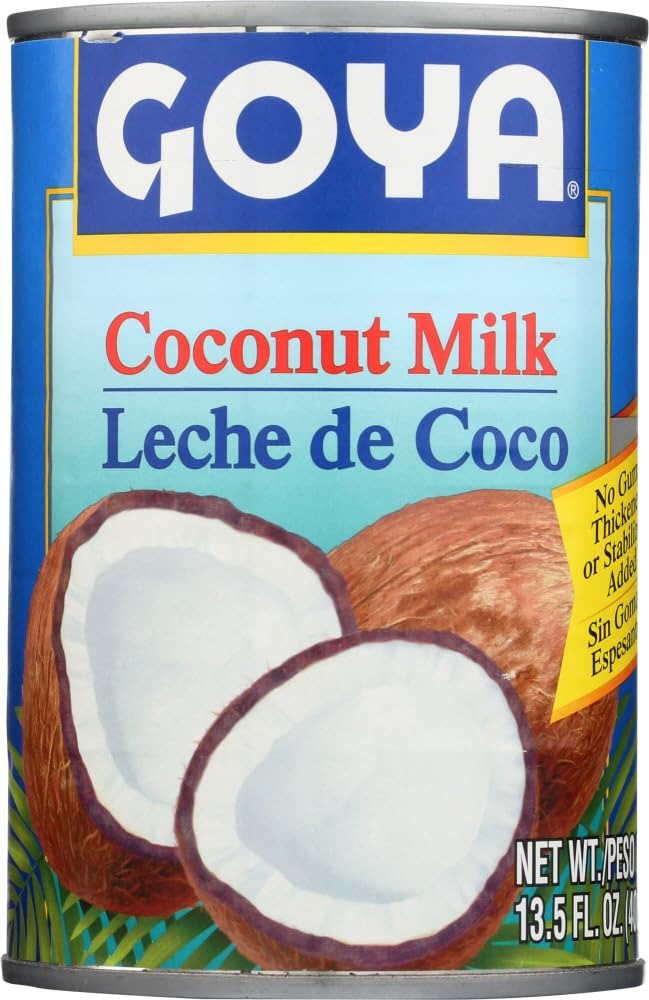
Item Name: Goya Coconut Milk
Bullet Point: Goya Coconut Milk | Goya Leche de Coco 13.5 oz
Product Description: Goya Coconut Milk | Goya Leche de Coco 13.5 oz
Value: 81.0
Unit: Fl Oz

Price: 5.745